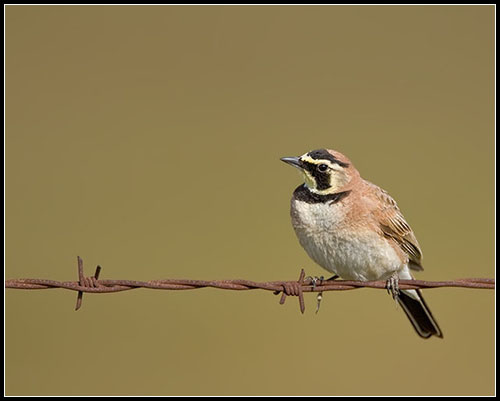
the bird has a black eyering and a small black bill.
this bird has a tan back and a black eyebrow and cheek patches.
a small round bird with smaller triangular beak featuring a slight curve on the upper bill, light gray breast, light dun back with black cheeks and yellow features on the head.
white brown and black bird with medium tarsus and medium black beaka small brown bird with black ring around its white throat, black cheek patch, white eyebrow, black crown, brown nape, back and wings, and a black tail.
this bird is white with black and has a long, pointy beak.
this bird has a white breast and belly, brown back and a yellow eyebrow.
this bird has wings that are brown and has a white belly
this bird is brown and black in color, with a black beak.
a round bird with a black face, pink nape, and white body.
Species: Loggerhead Shrike